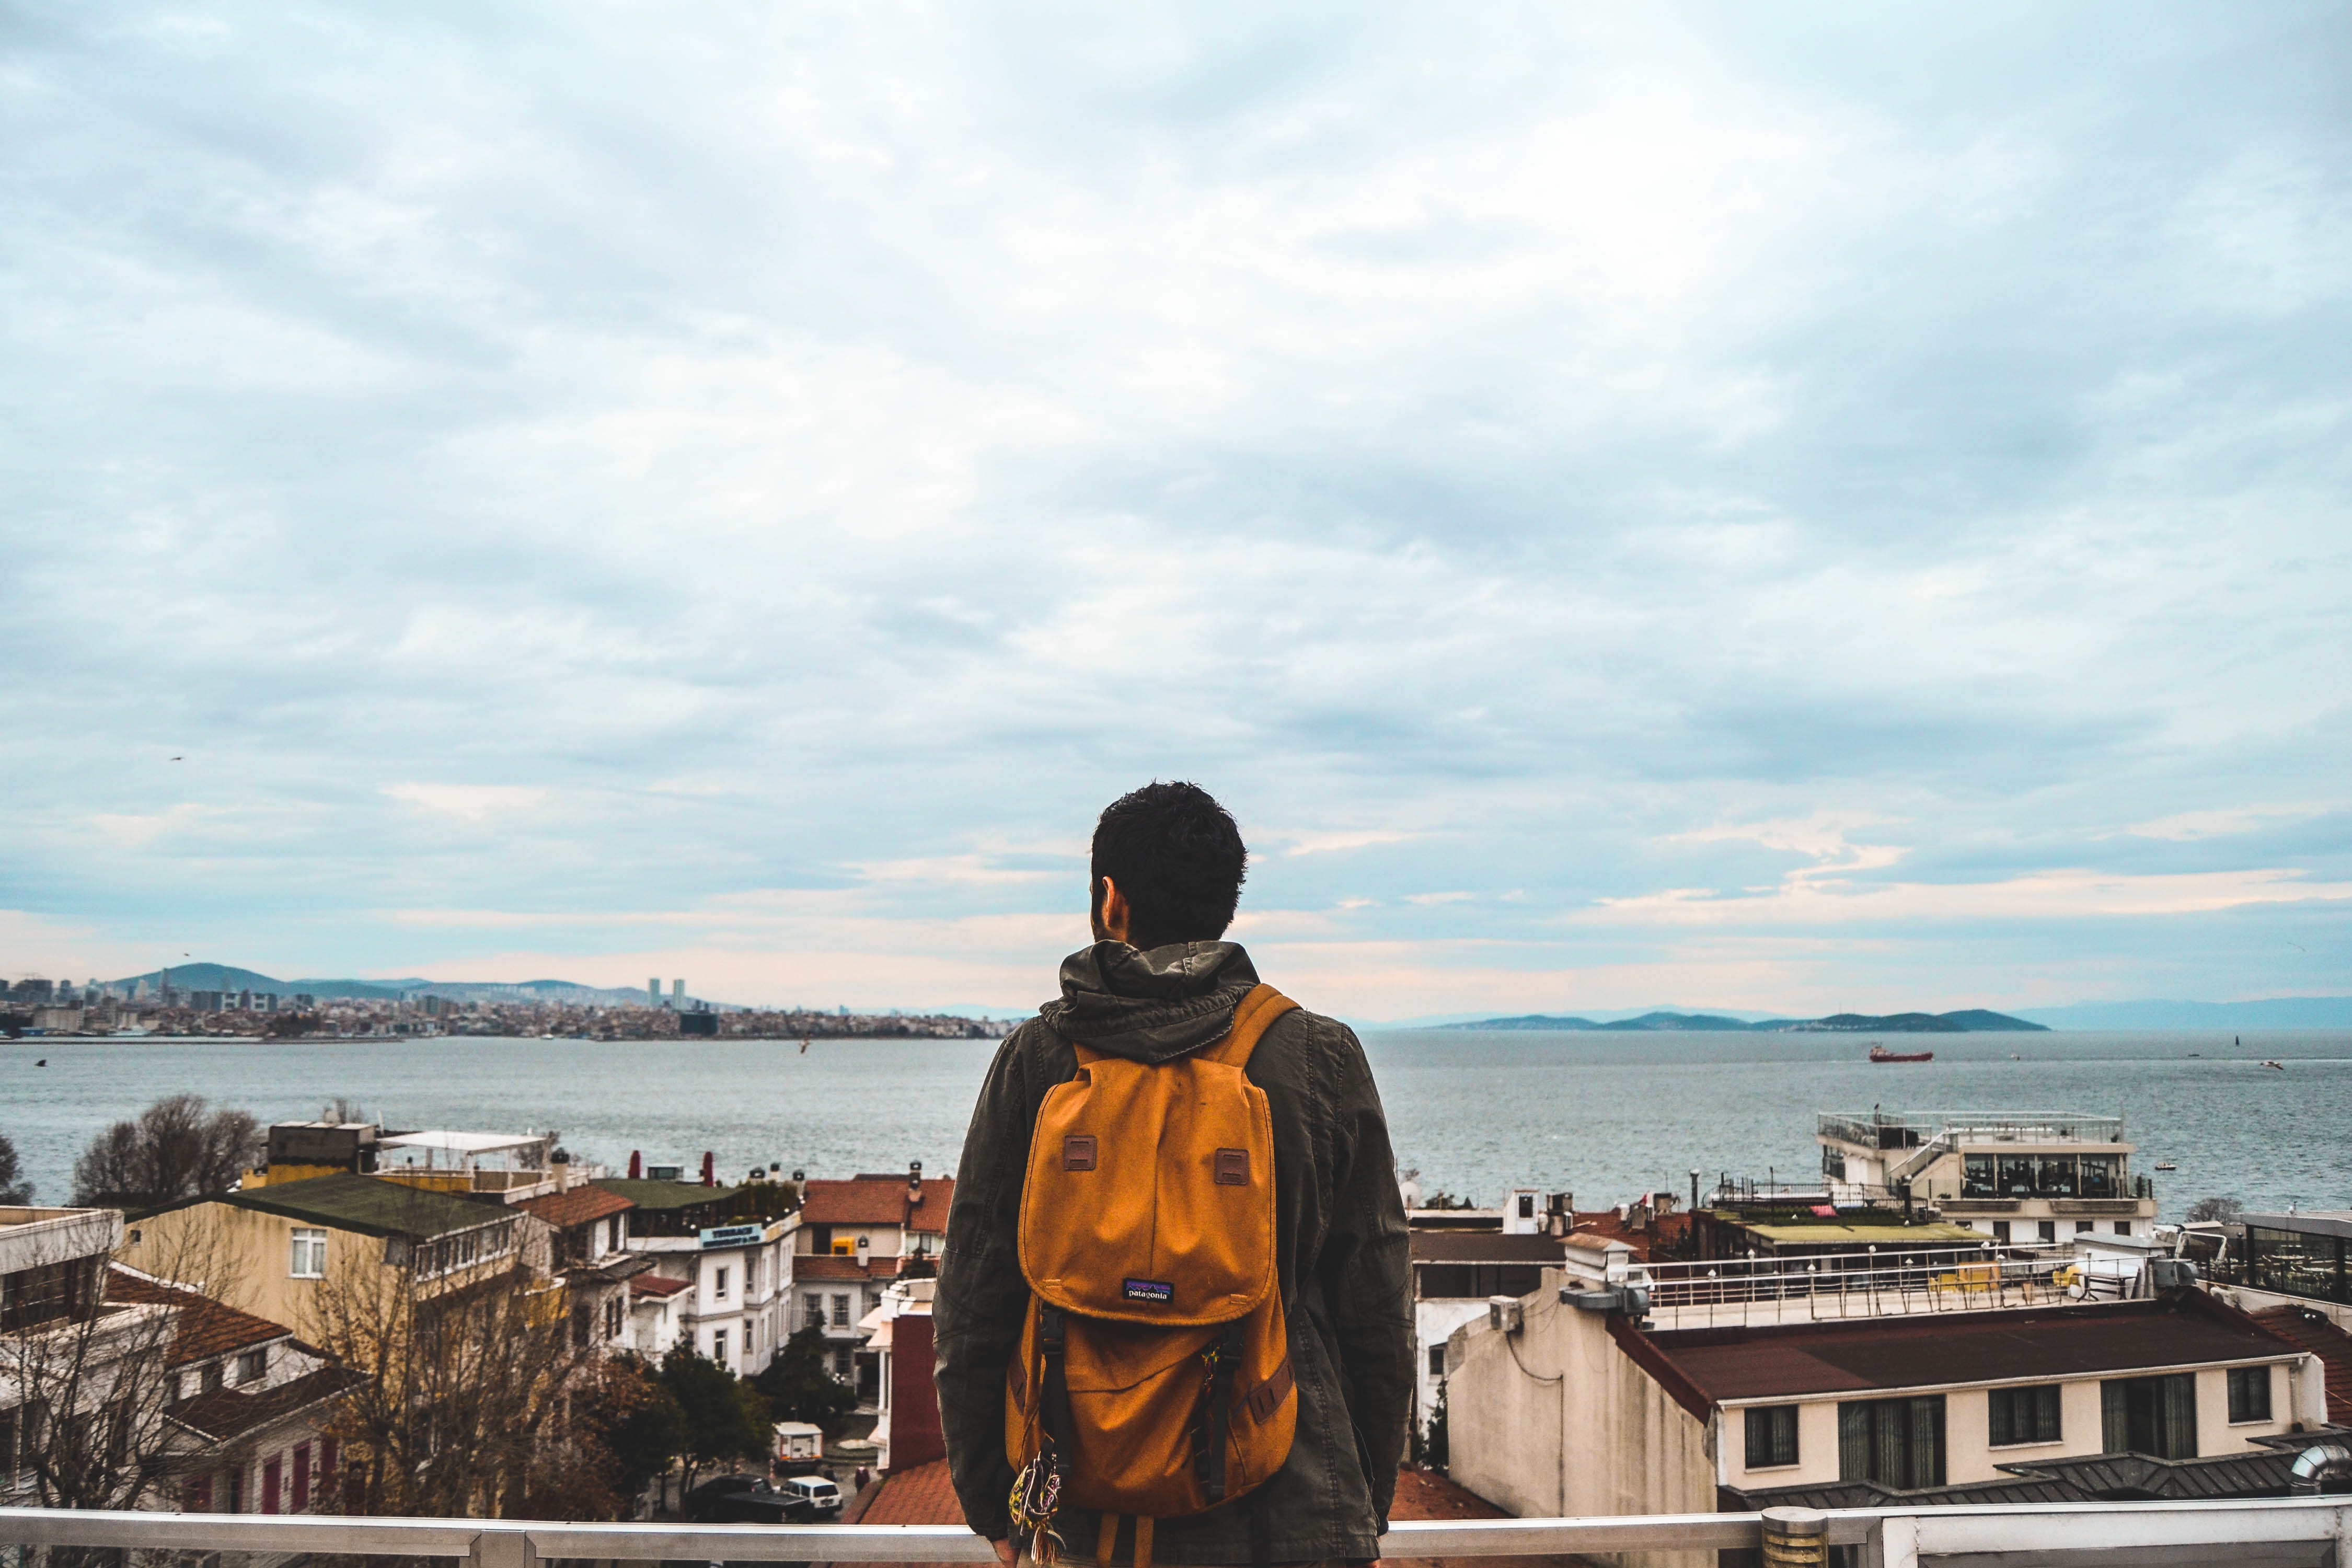
sky, tourism, roof, travel, cloud, horizon, sea, vacation, photography, architecture, city, temple, mountain, ocean